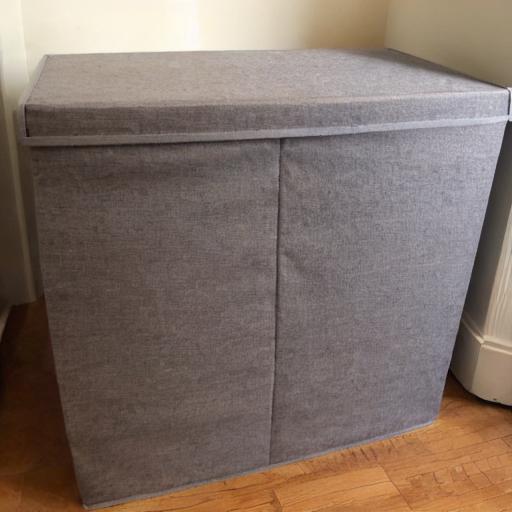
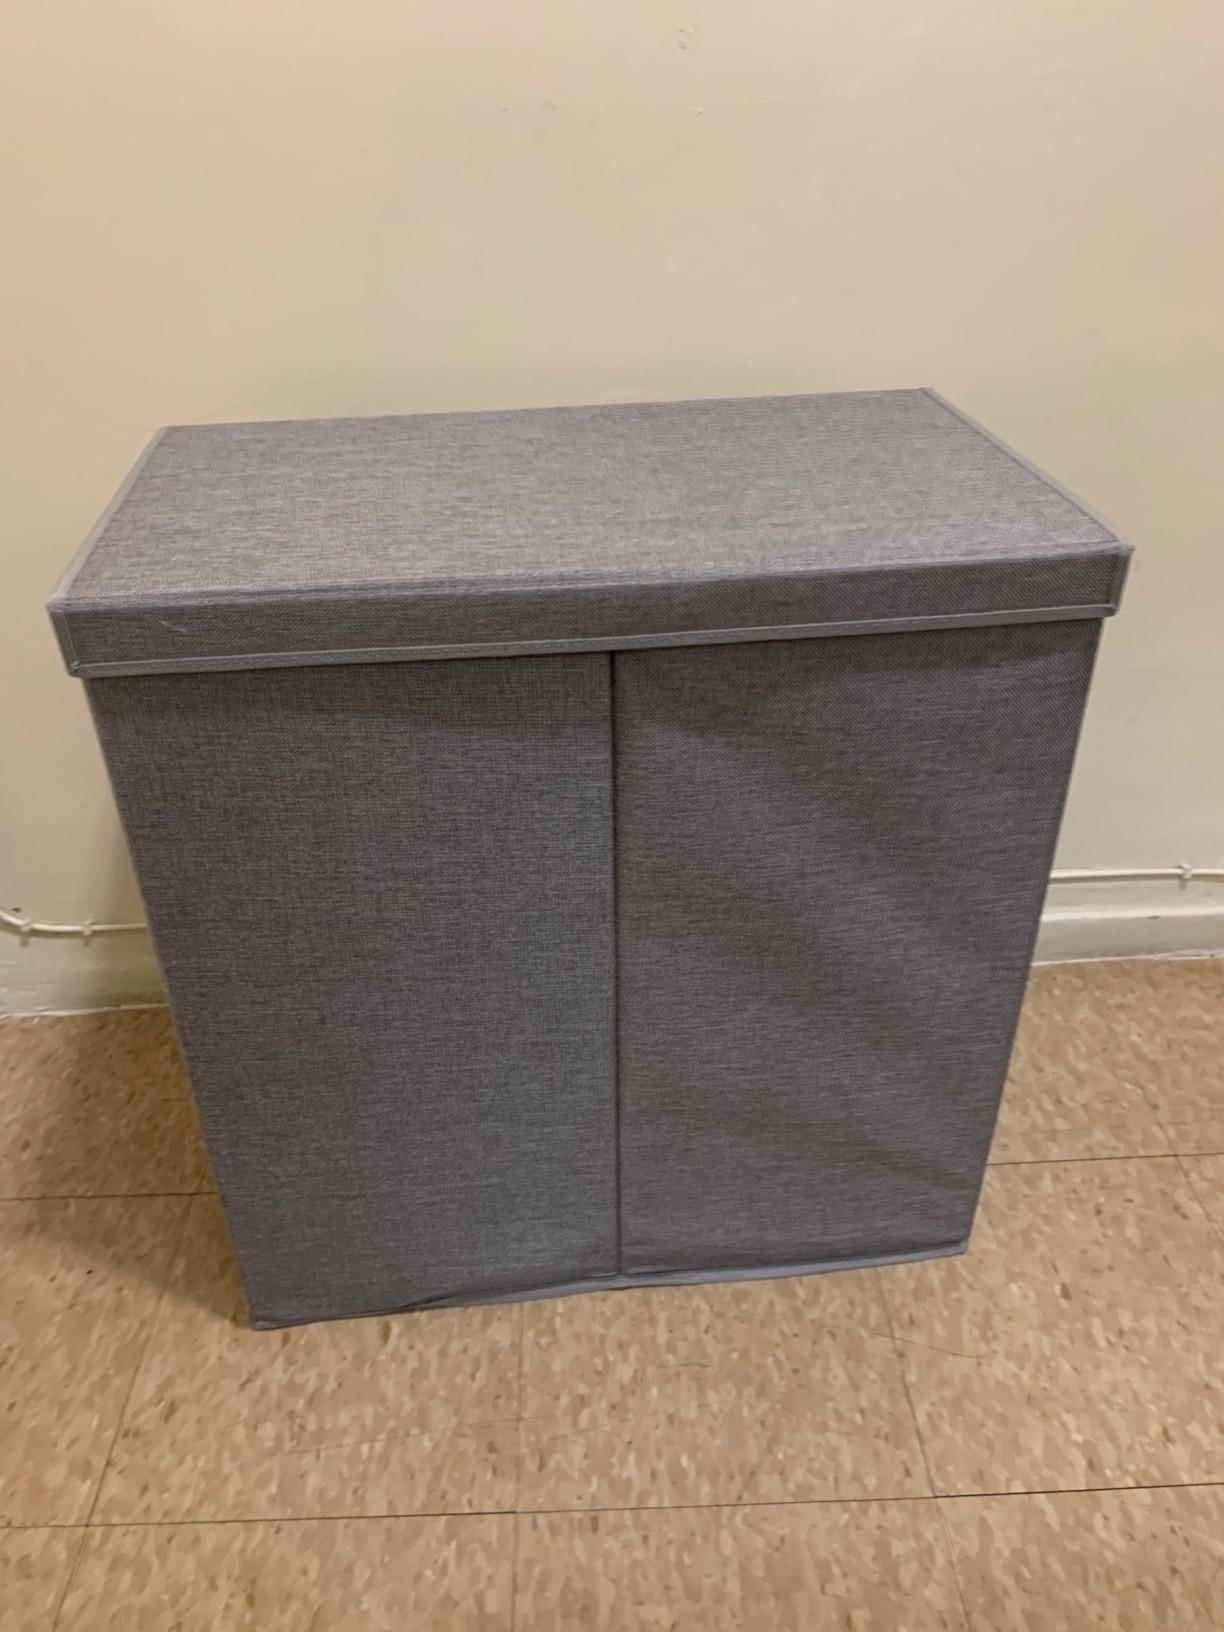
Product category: items_hamper
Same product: no